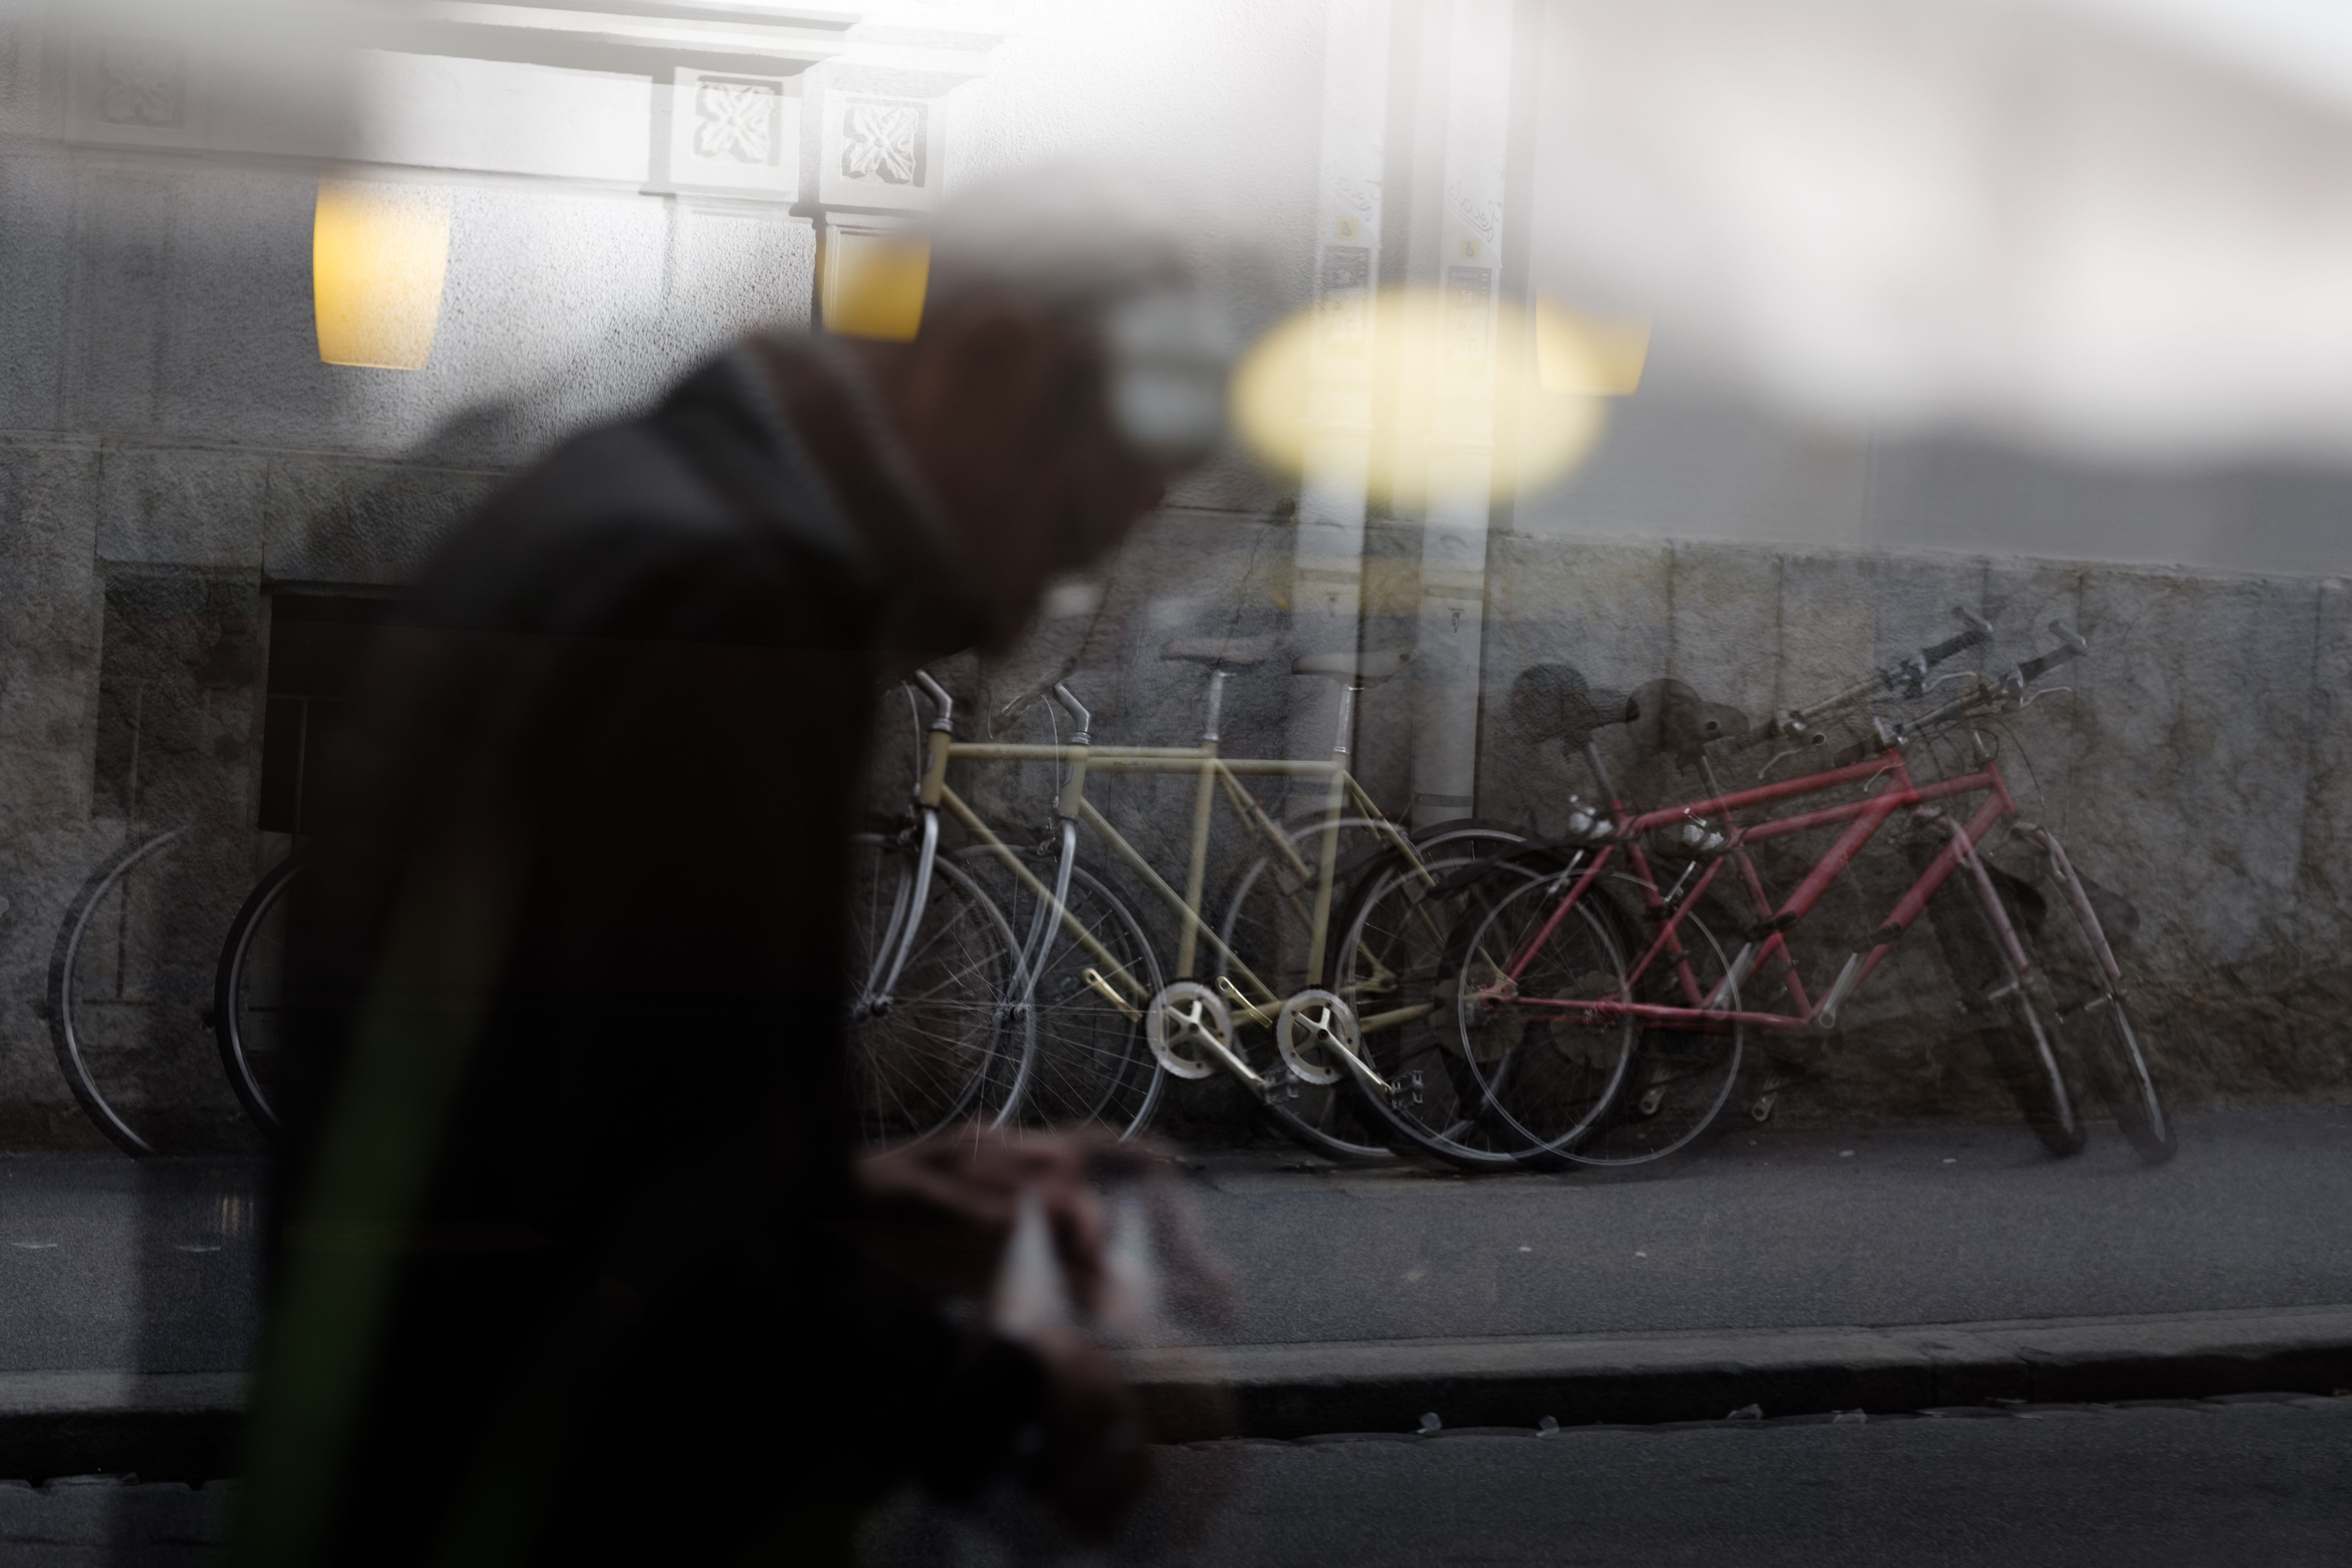
light, sky, photography, window, glass, art